1 Bank of America Center

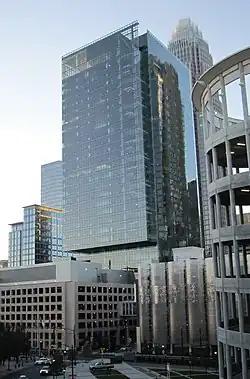

1 Bank of America Center is a tall office high-rise in Charlotte, North Carolina, United States. It is the 9th-tallest building in North Carolina and was completed in 2010 with 32 stories. With of leasable space, it is the 10th largest office building in Charlotte. It shares a second-story atrium with the adjacent Ritz-Carlton Hotel and is connected to the Bank of America Corporate Center by two skybridges, as part of the Overstreet Mall.